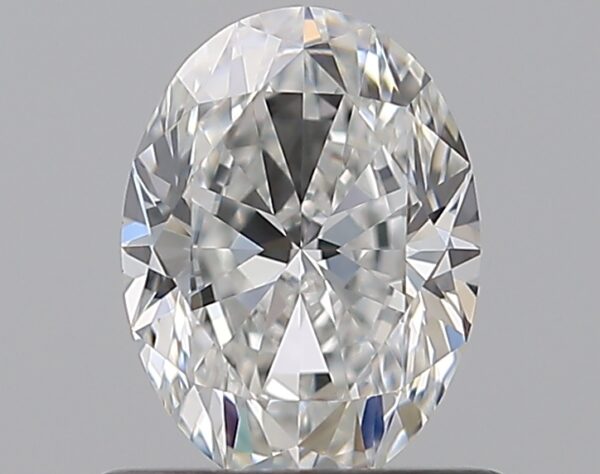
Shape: oval
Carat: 0.72
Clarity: IF
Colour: F
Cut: EX
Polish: EX
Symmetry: EX
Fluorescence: N
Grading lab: GIA
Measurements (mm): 6.72 x 4.98 x 3.15